Robert Blalack

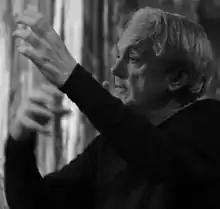
Blalack delivering a multi-media conversation at the Cinematheque Francaise in 2015

Robert Blalack (December 9, 1948 – February 2, 2022) was a Panama-born American mass-media visual artist, independent filmmaker, and producer. He is one of the founders of Industrial Light & Magic. Blalack received the Academy Award for Best Visual Effects in 1978 for his work on the first "Star Wars" film. He also received the Primetime Emmy Award for Outstanding Special Visual Effects in 1984 for his work on the 1983 television film "The Day After". Blalack directed experimental films and mixed-media television commercials, and he produced visual effects for theme park rides.